Steve Luecke

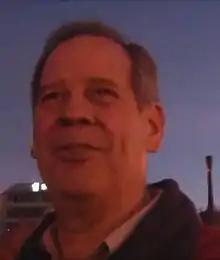
Luecke in 2011

Stephen J. Luecke (born 1950) is an American politician who served as the 31st mayor of South Bend, Indiana, United States from 1997 to 2012. A member of the Democratic Party, he was the longest-serving mayor in the city's history.